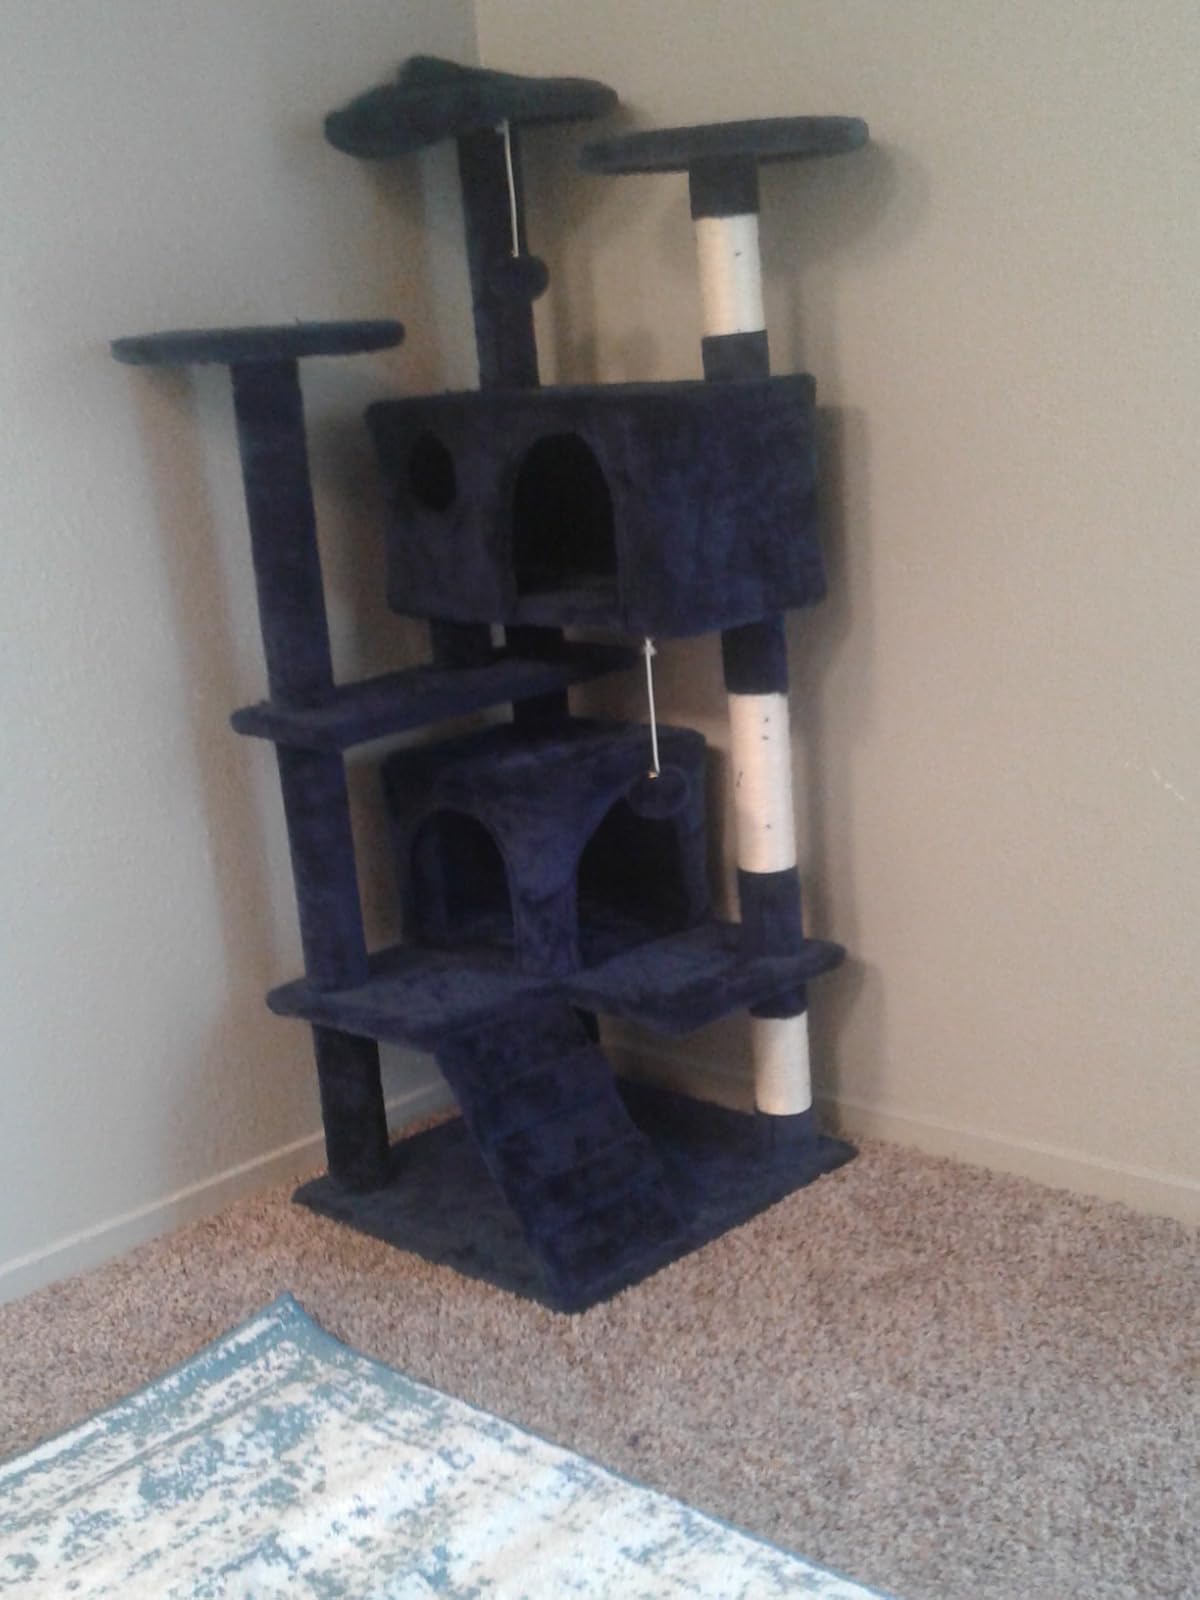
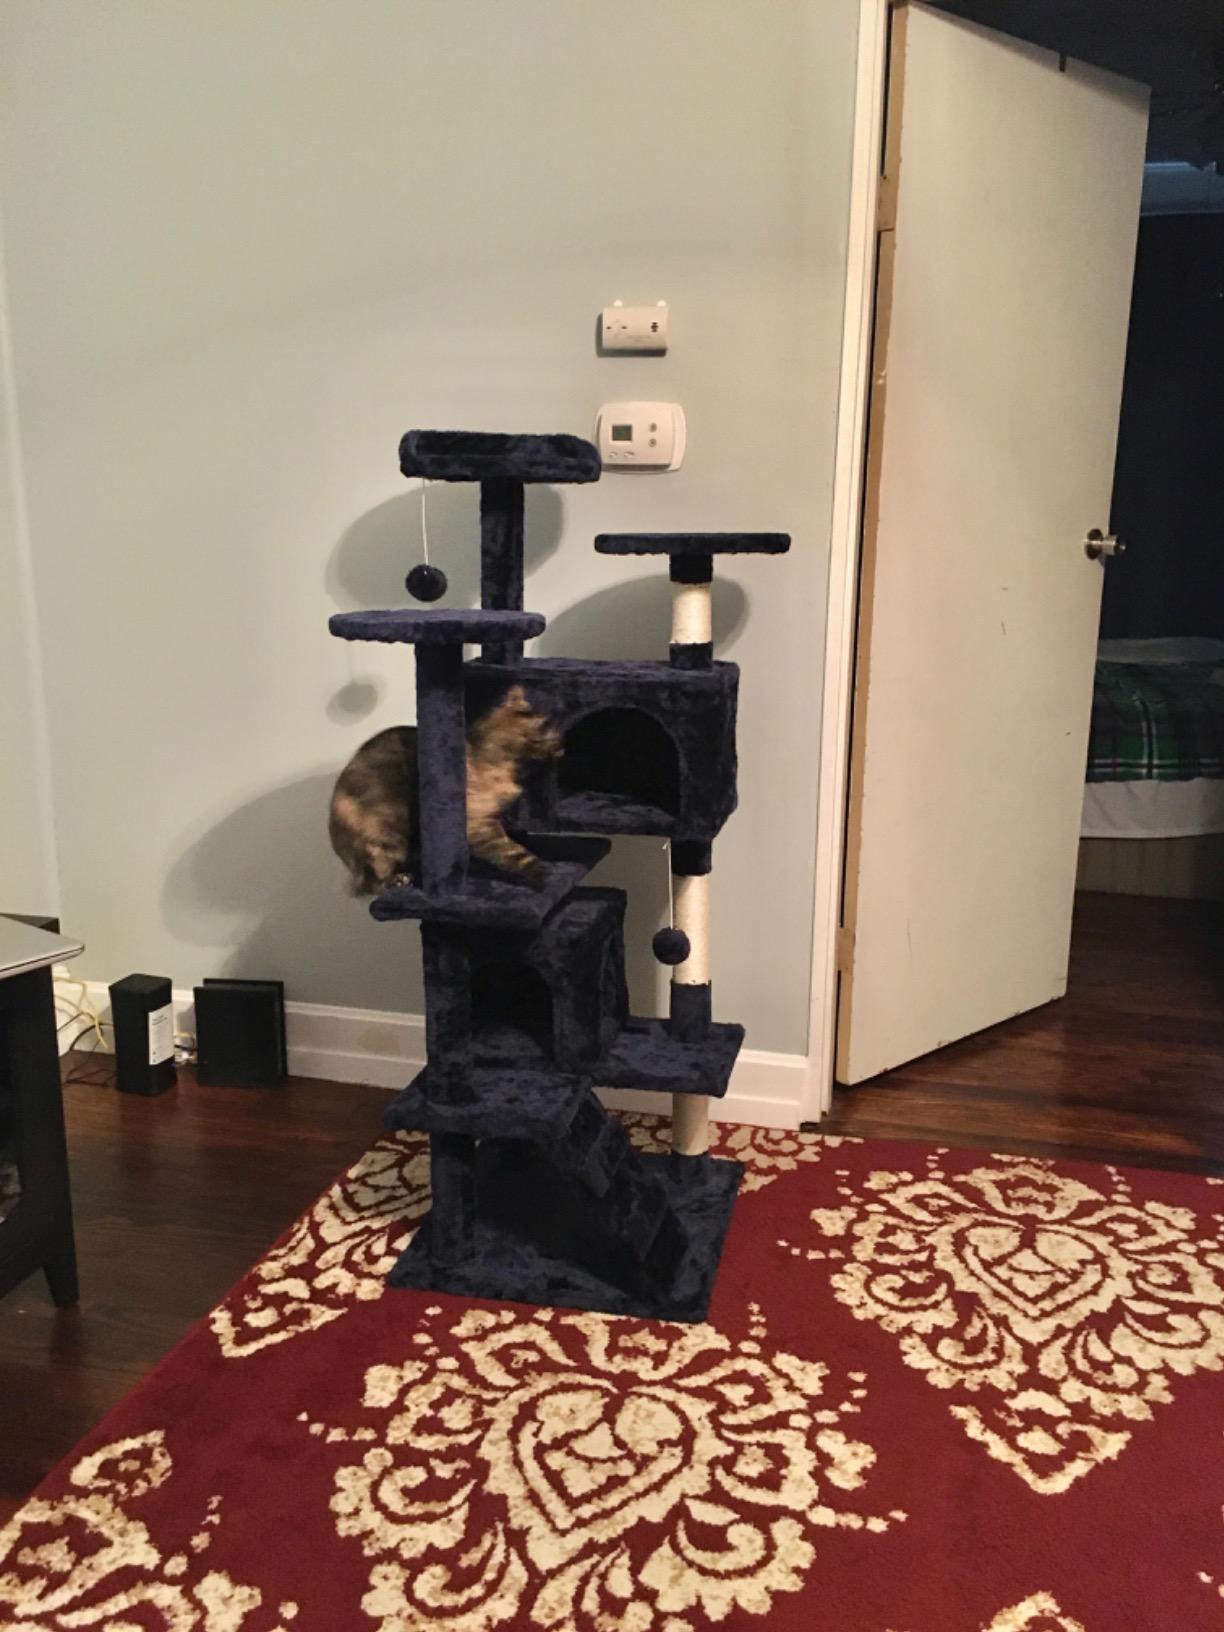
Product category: items_cat tree
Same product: yes